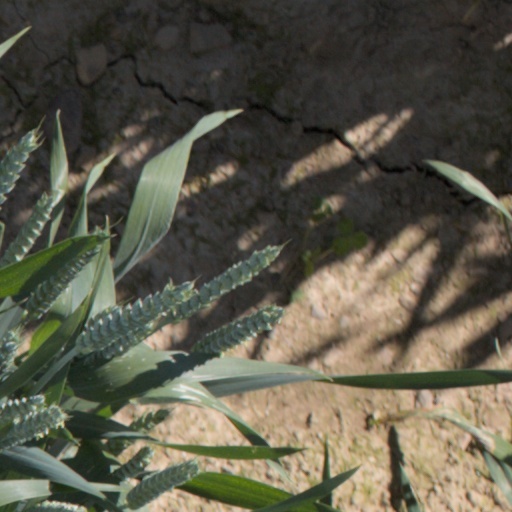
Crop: wheat